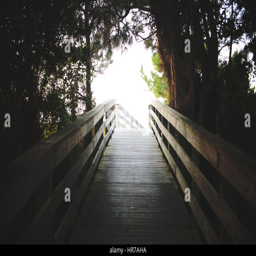
a wooden boardwalk leads through pine trees and vines to the beach